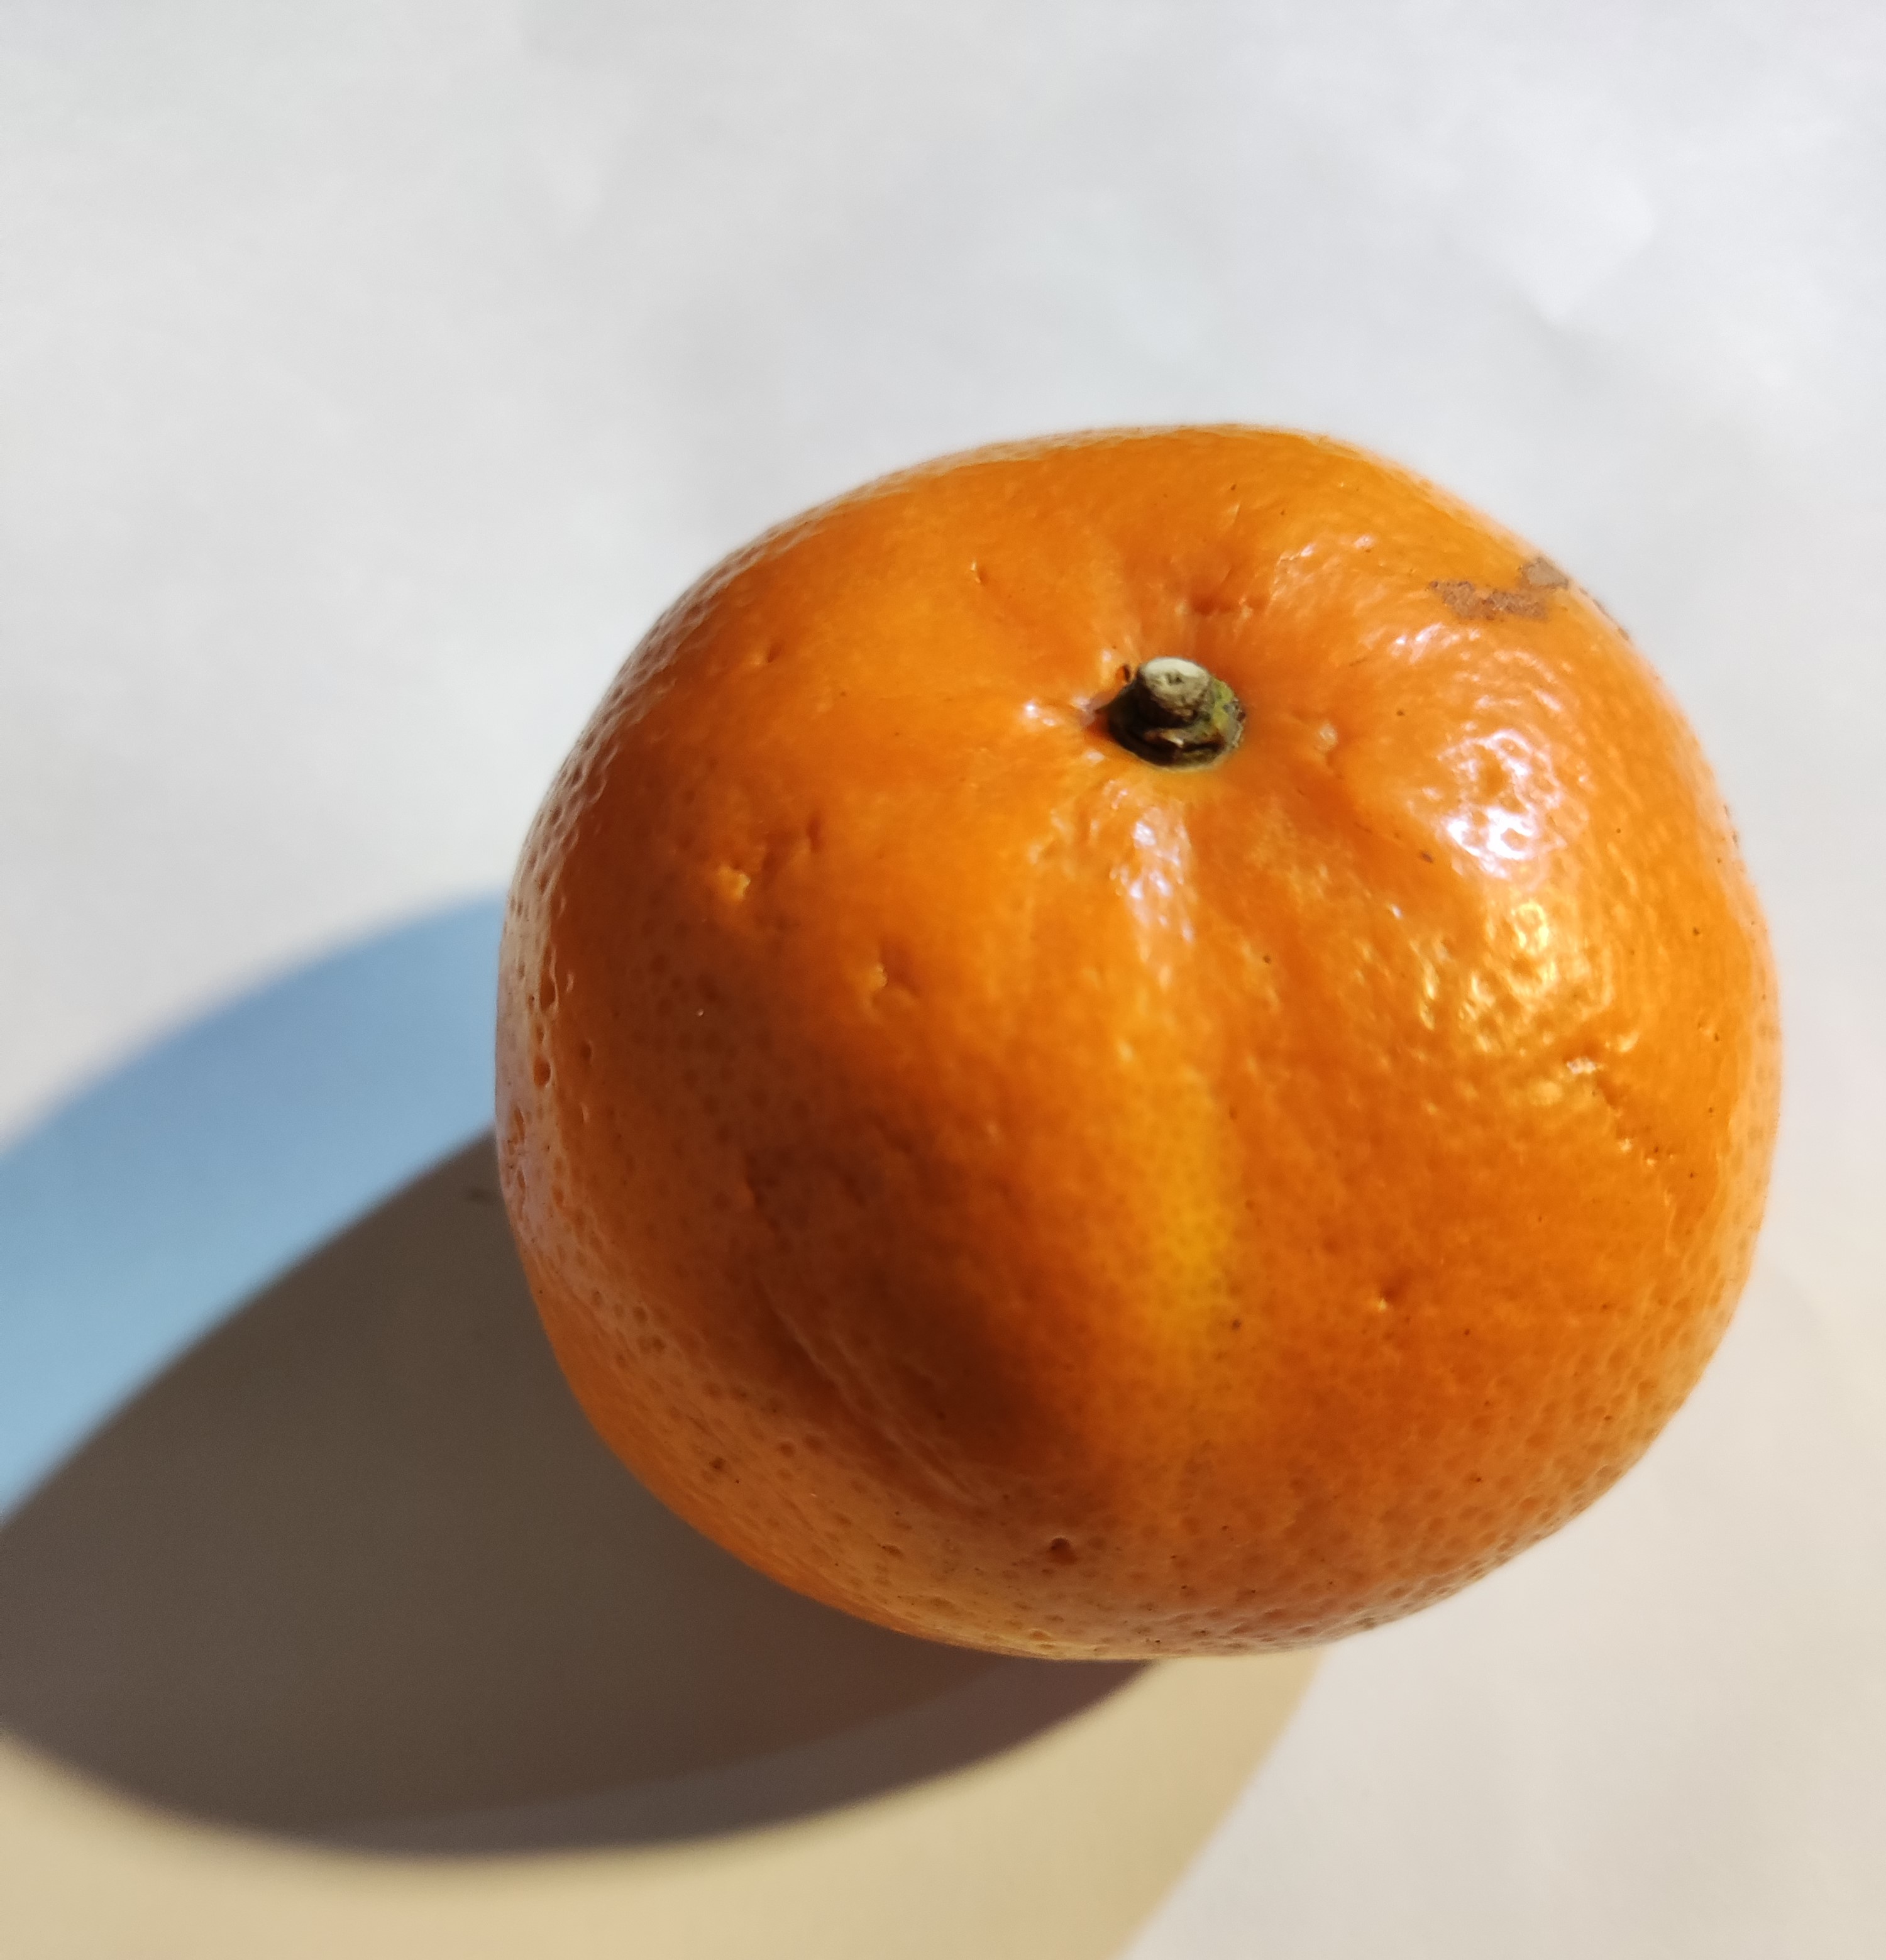
Fruit: orange
Condition: fresh